Corset controversy

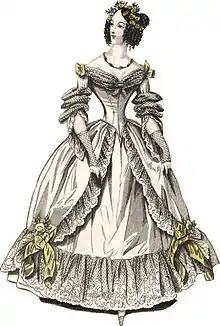
Evening dress, 1838

Wearing corsets has been subject to criticism since the era of tight lacing during the prior early 18th century. Jean-Jacques Rousseau denounced the practice in "The Lancet," while cartoons of the period satirized the practice. However, by the 19th century, women were writing letters to publications expressing their views directly and articulately. The one-sided denunciation of the past turned into a dialogue. Women made their voices heard, sharing their experiences and their opinions, some in favor of the corset and even tight lacing, and some in disfavor of the restrictive garment. Newspapers and popular journals became the media for the exchange of hundreds of letters and articles concerning the corset.